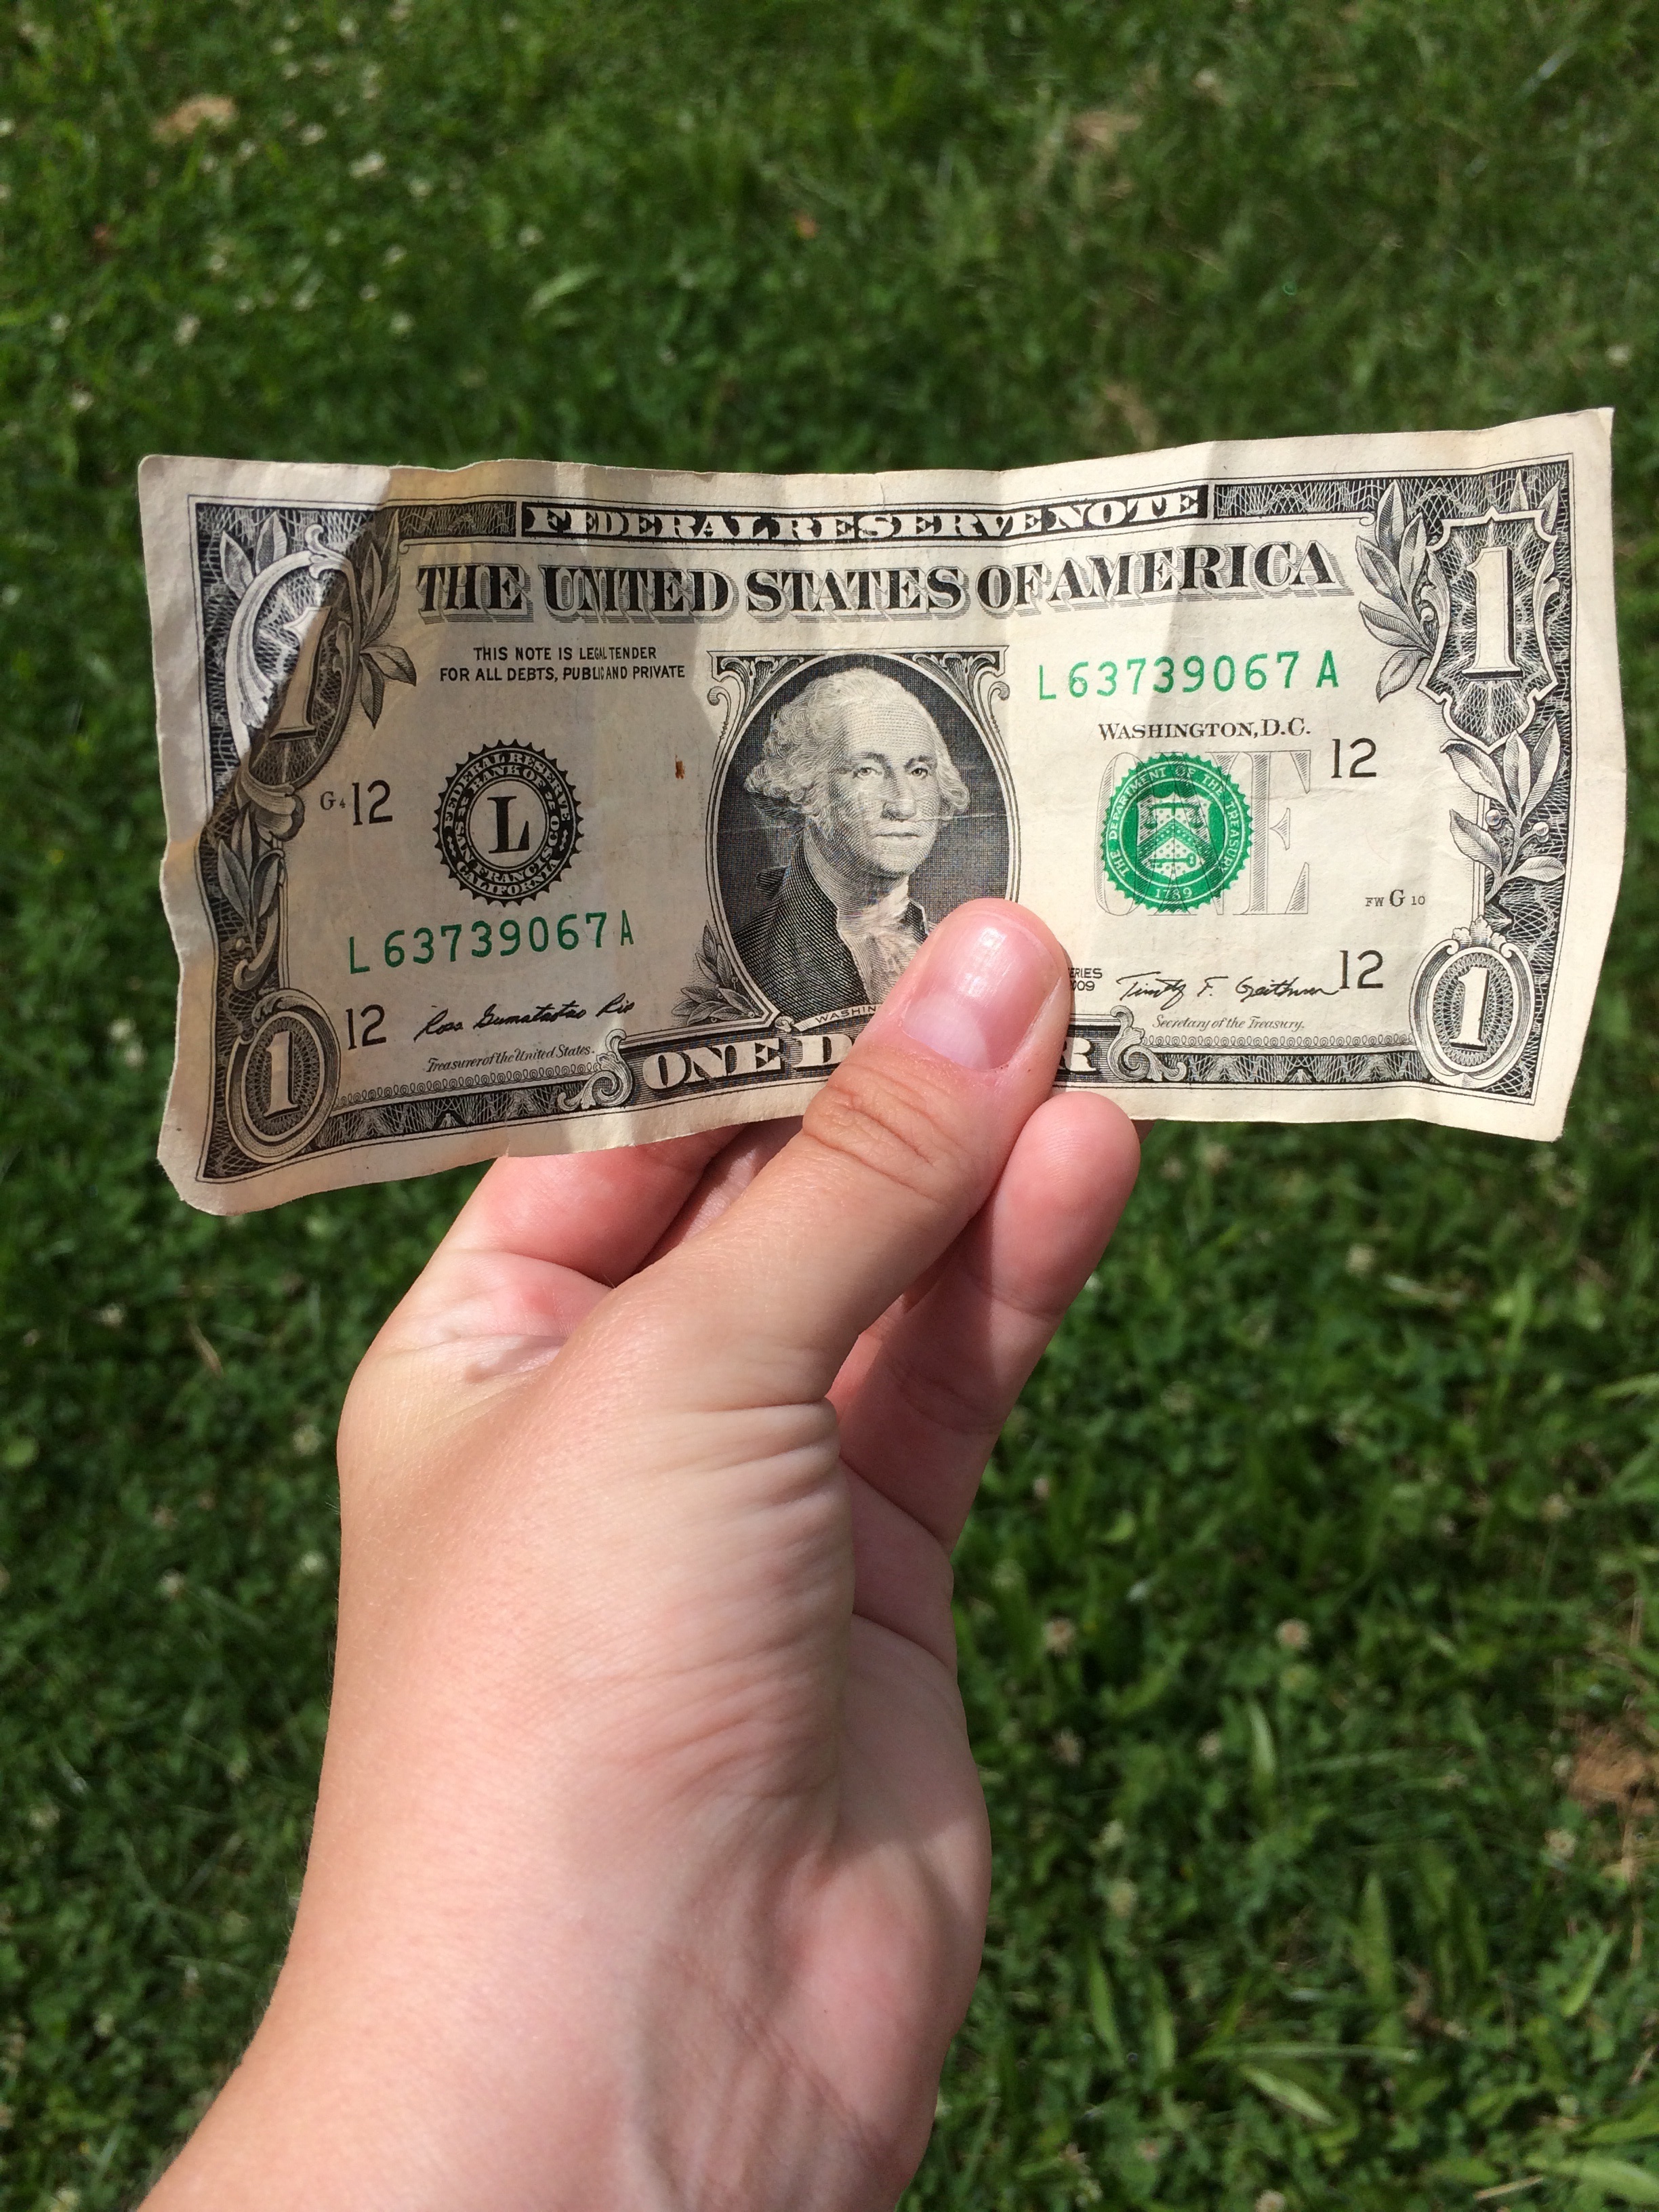
hand, grass, money, cash, currency, dollar bill